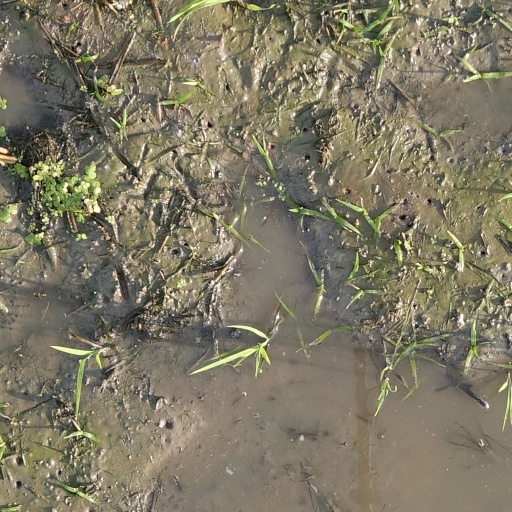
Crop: rice